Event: Nepal Earthquake
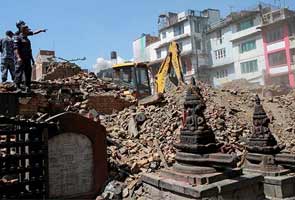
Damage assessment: damage